Beverly Hills, 90210 (franchise)

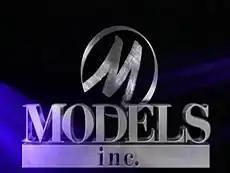
"Models Inc." logo

Debuting on June 29, 1994, "Models Inc." was produced by Spelling Television and created by Charles Pratt, Jr. and Frank South. The series followed the lives of Hillary and several of the disparate, ambitious models in the titular agency—women whom Hillary sometimes felt a maternal bond toward. Also present was Hillary's son David (Brian Gaskill), the loyal, valiant, and occasionally hot-headed vice president of the company. At the beginning of the first episode, actors Grant Show and Daphne Zuniga briefly appeared as their "Melrose Place" characters, seeing off a young model named Sarah Owens (Cassidy Rae) as she headed to the agency.